Shrewsbury School

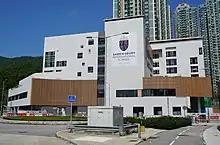
Exterior of Shrewsbury International School Hong Kong

The Royal Shrewsbury School Boat Club (RSSBC) is one of the oldest school rowing clubs, having begun as an unofficial sport frowned upon by the authorities, in the late 18th or early 19th century and the first official event being known to have happened in 1839, complete with military bands. The boat club was finally officially constituted in 1866.